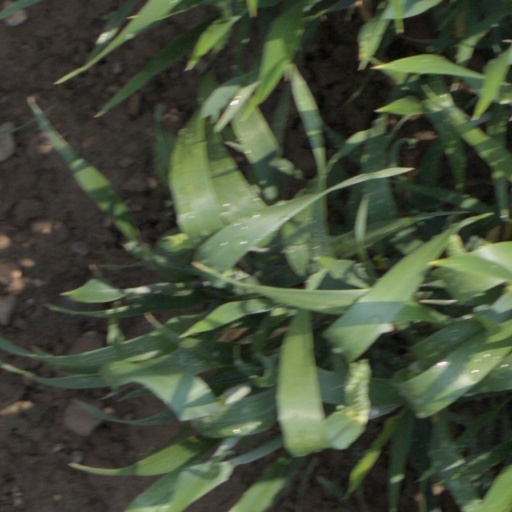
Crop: wheat